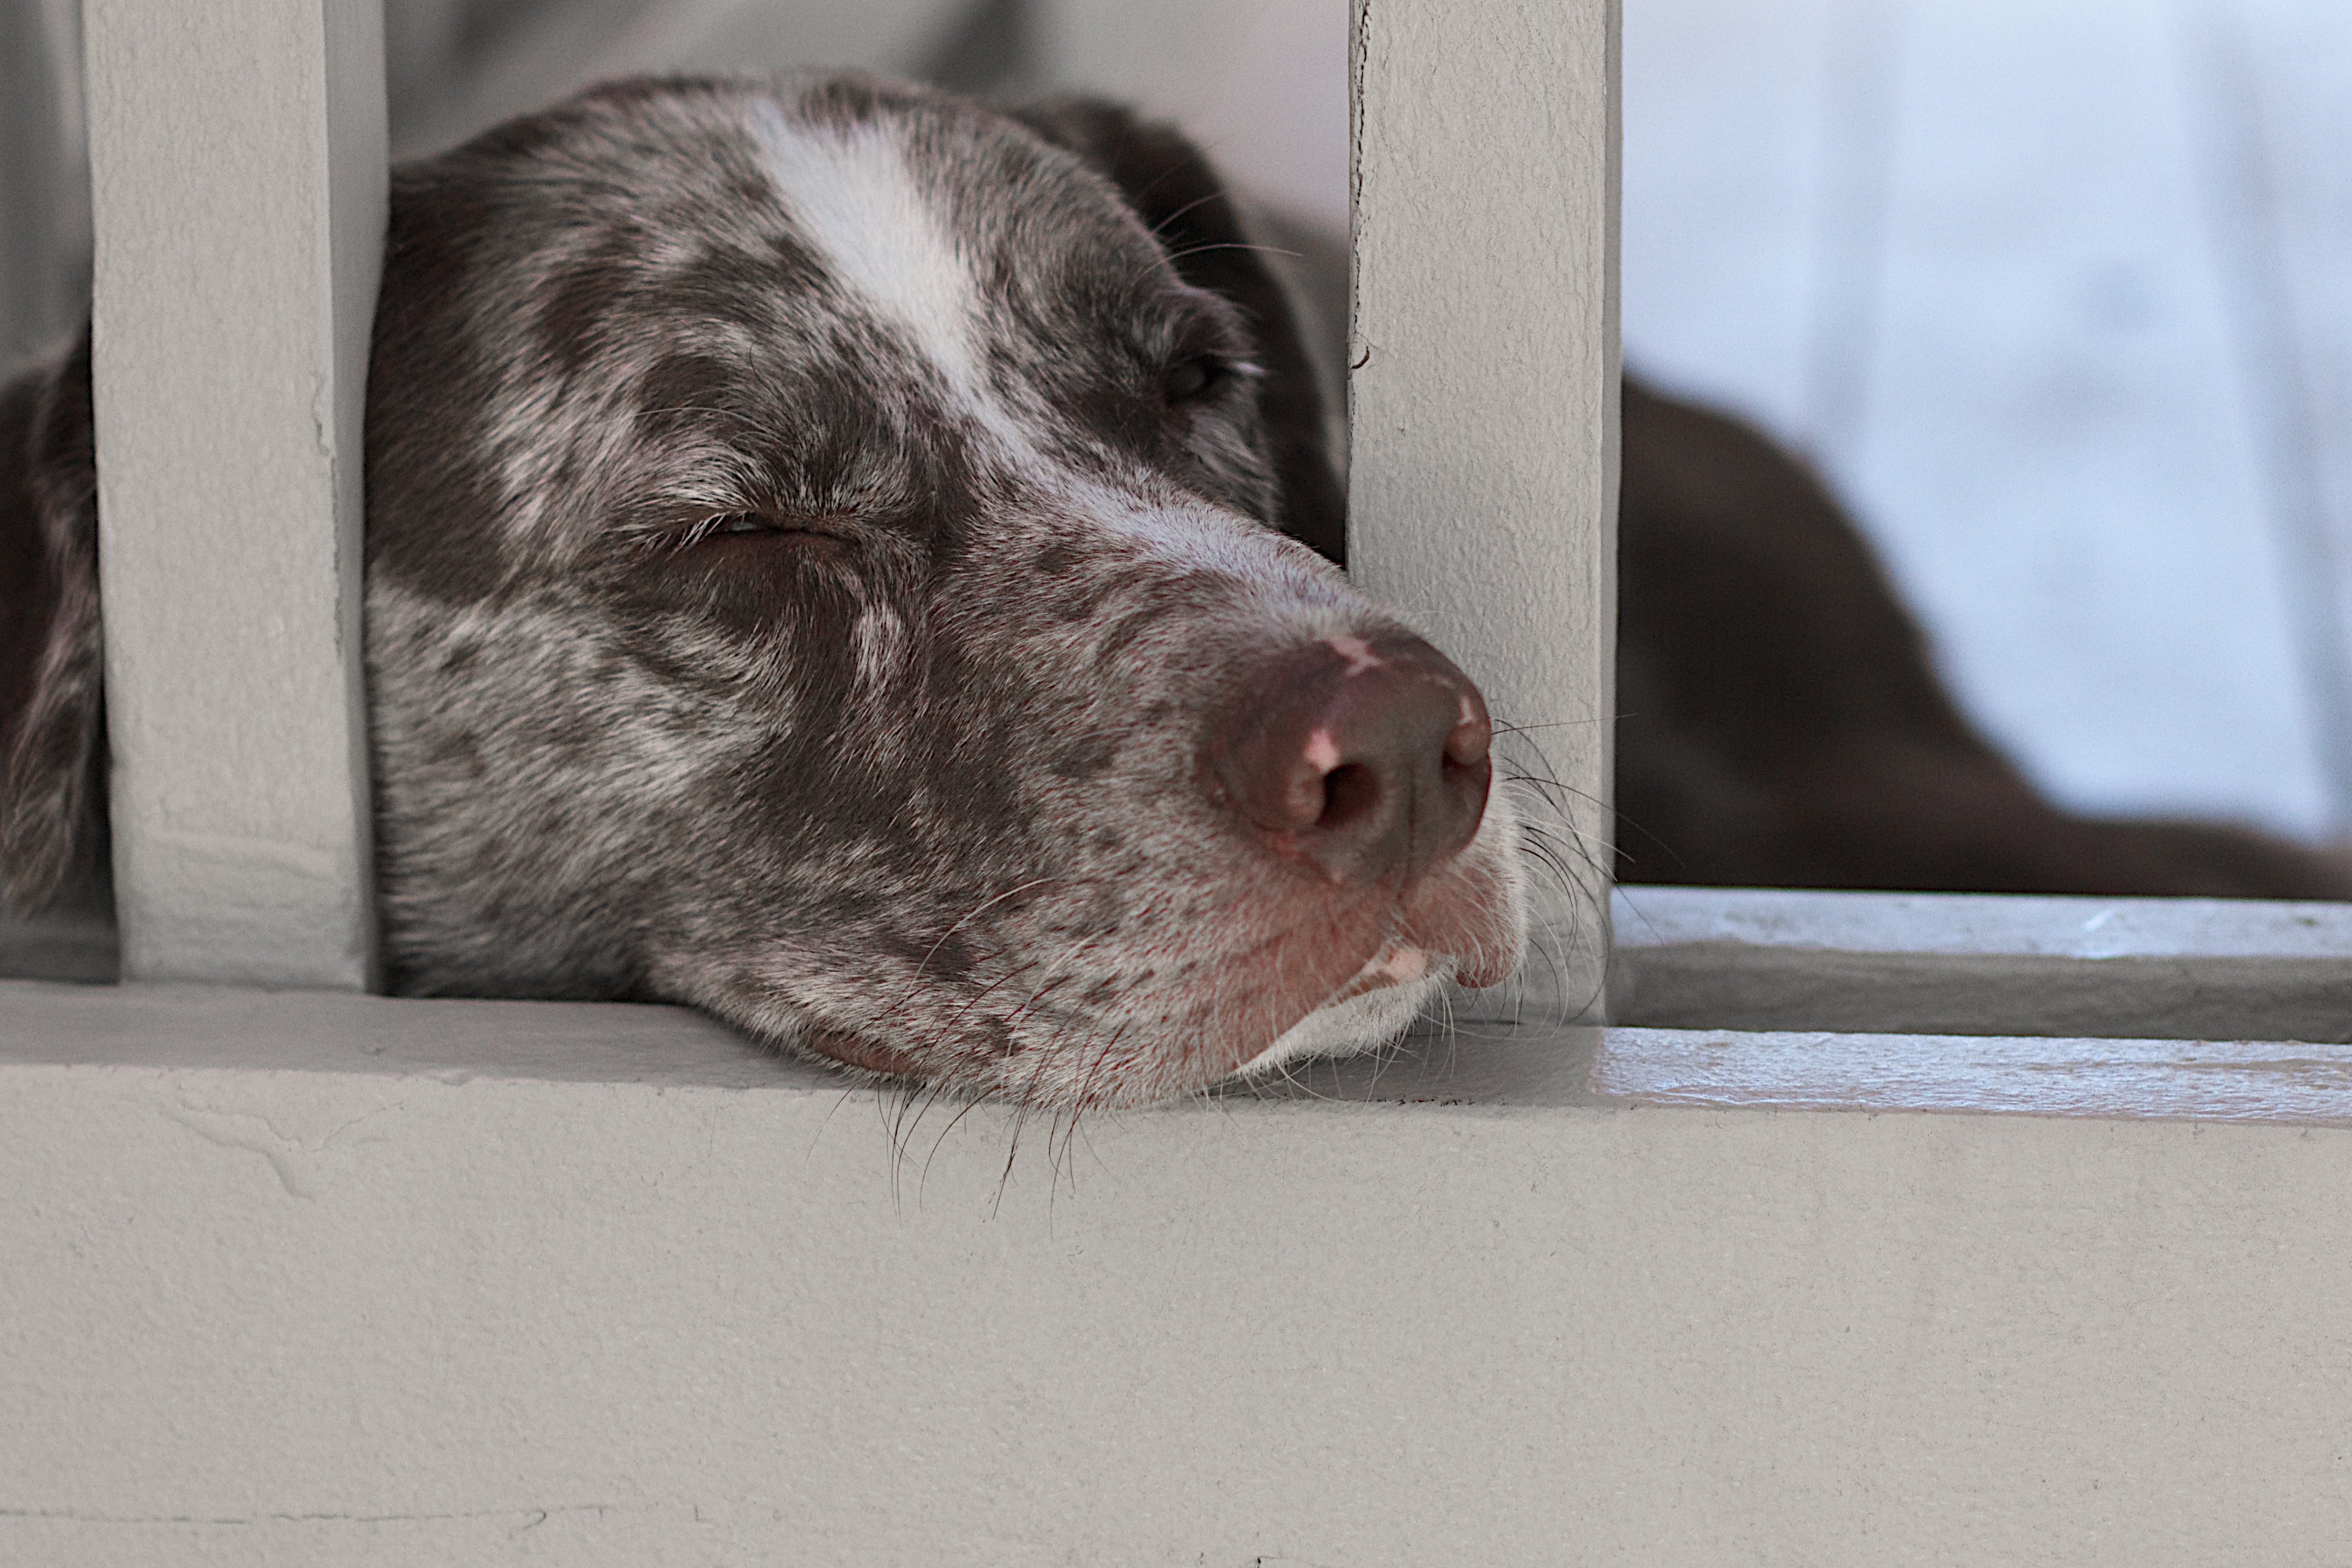
puppy, dog, mammal, black, vertebrate, felix, animal shelter, dog like mammal